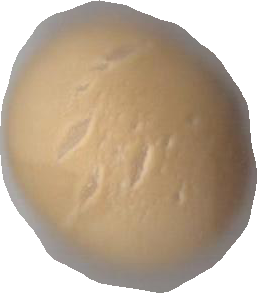
Variety: Grobogan